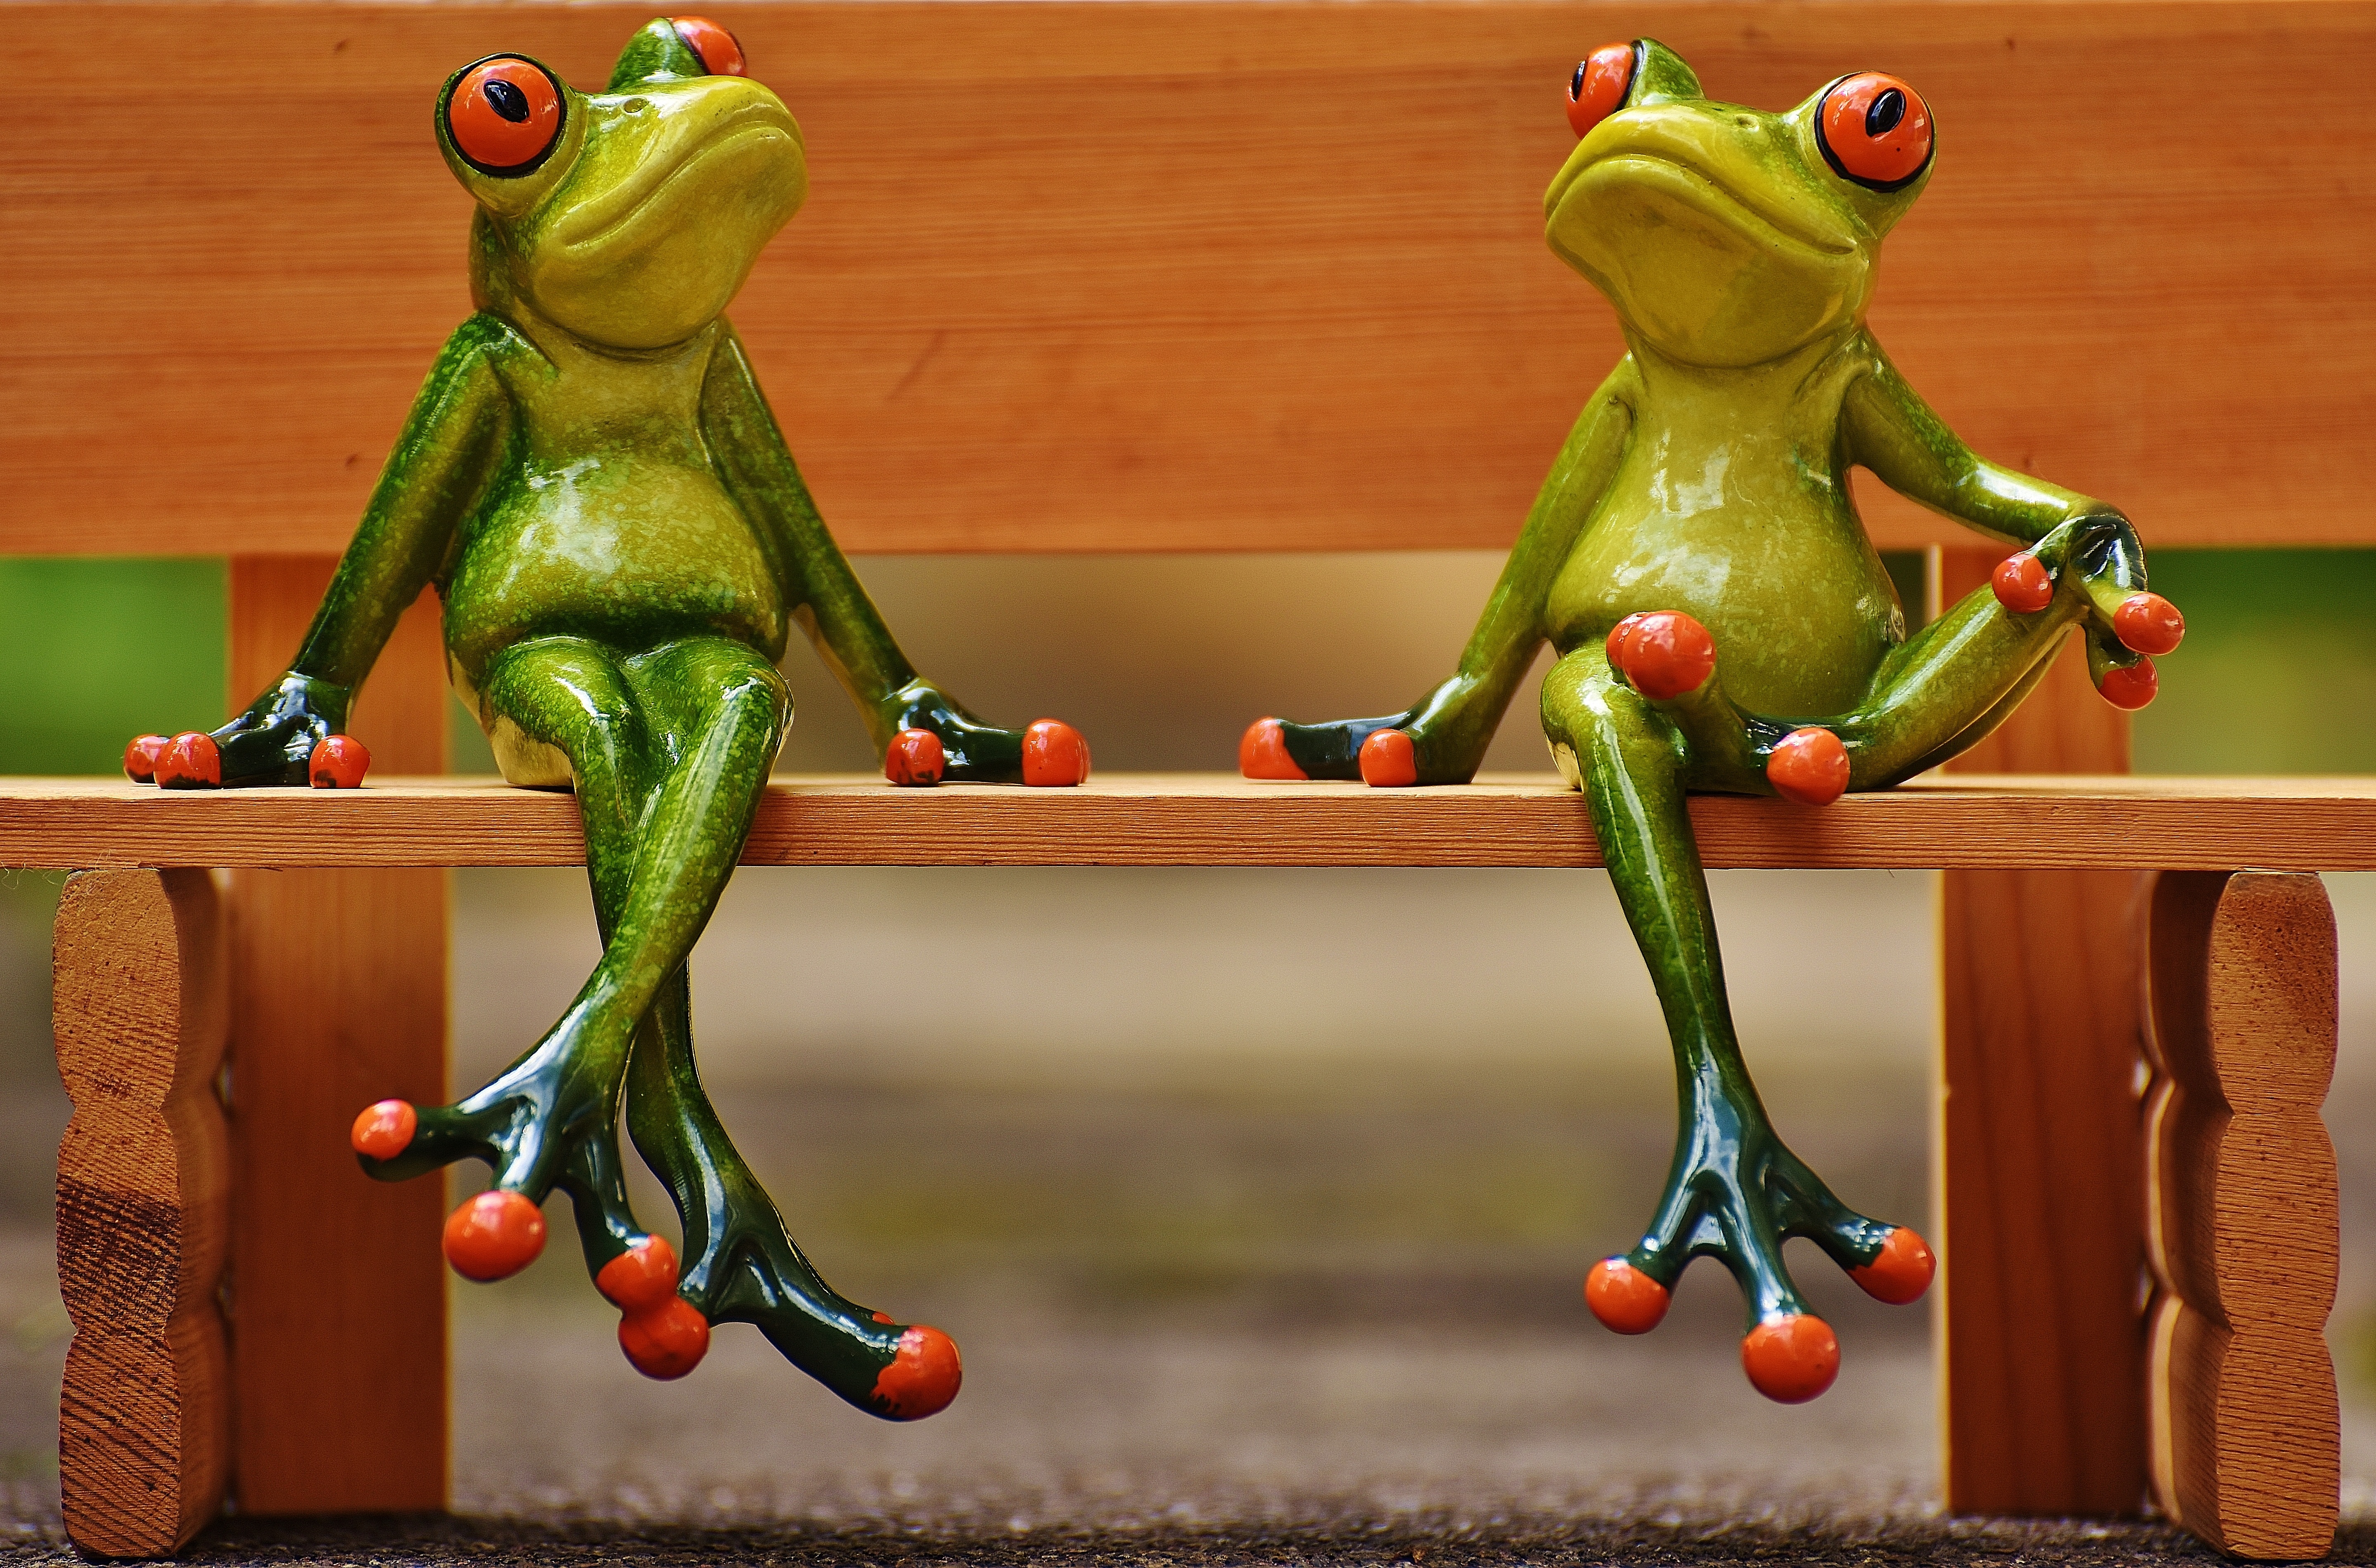
bench, cute, green, red, rest, frog, amphibian, toy, sit, tree frog, bank, fun, friends, funny, are, break, for two, frogs